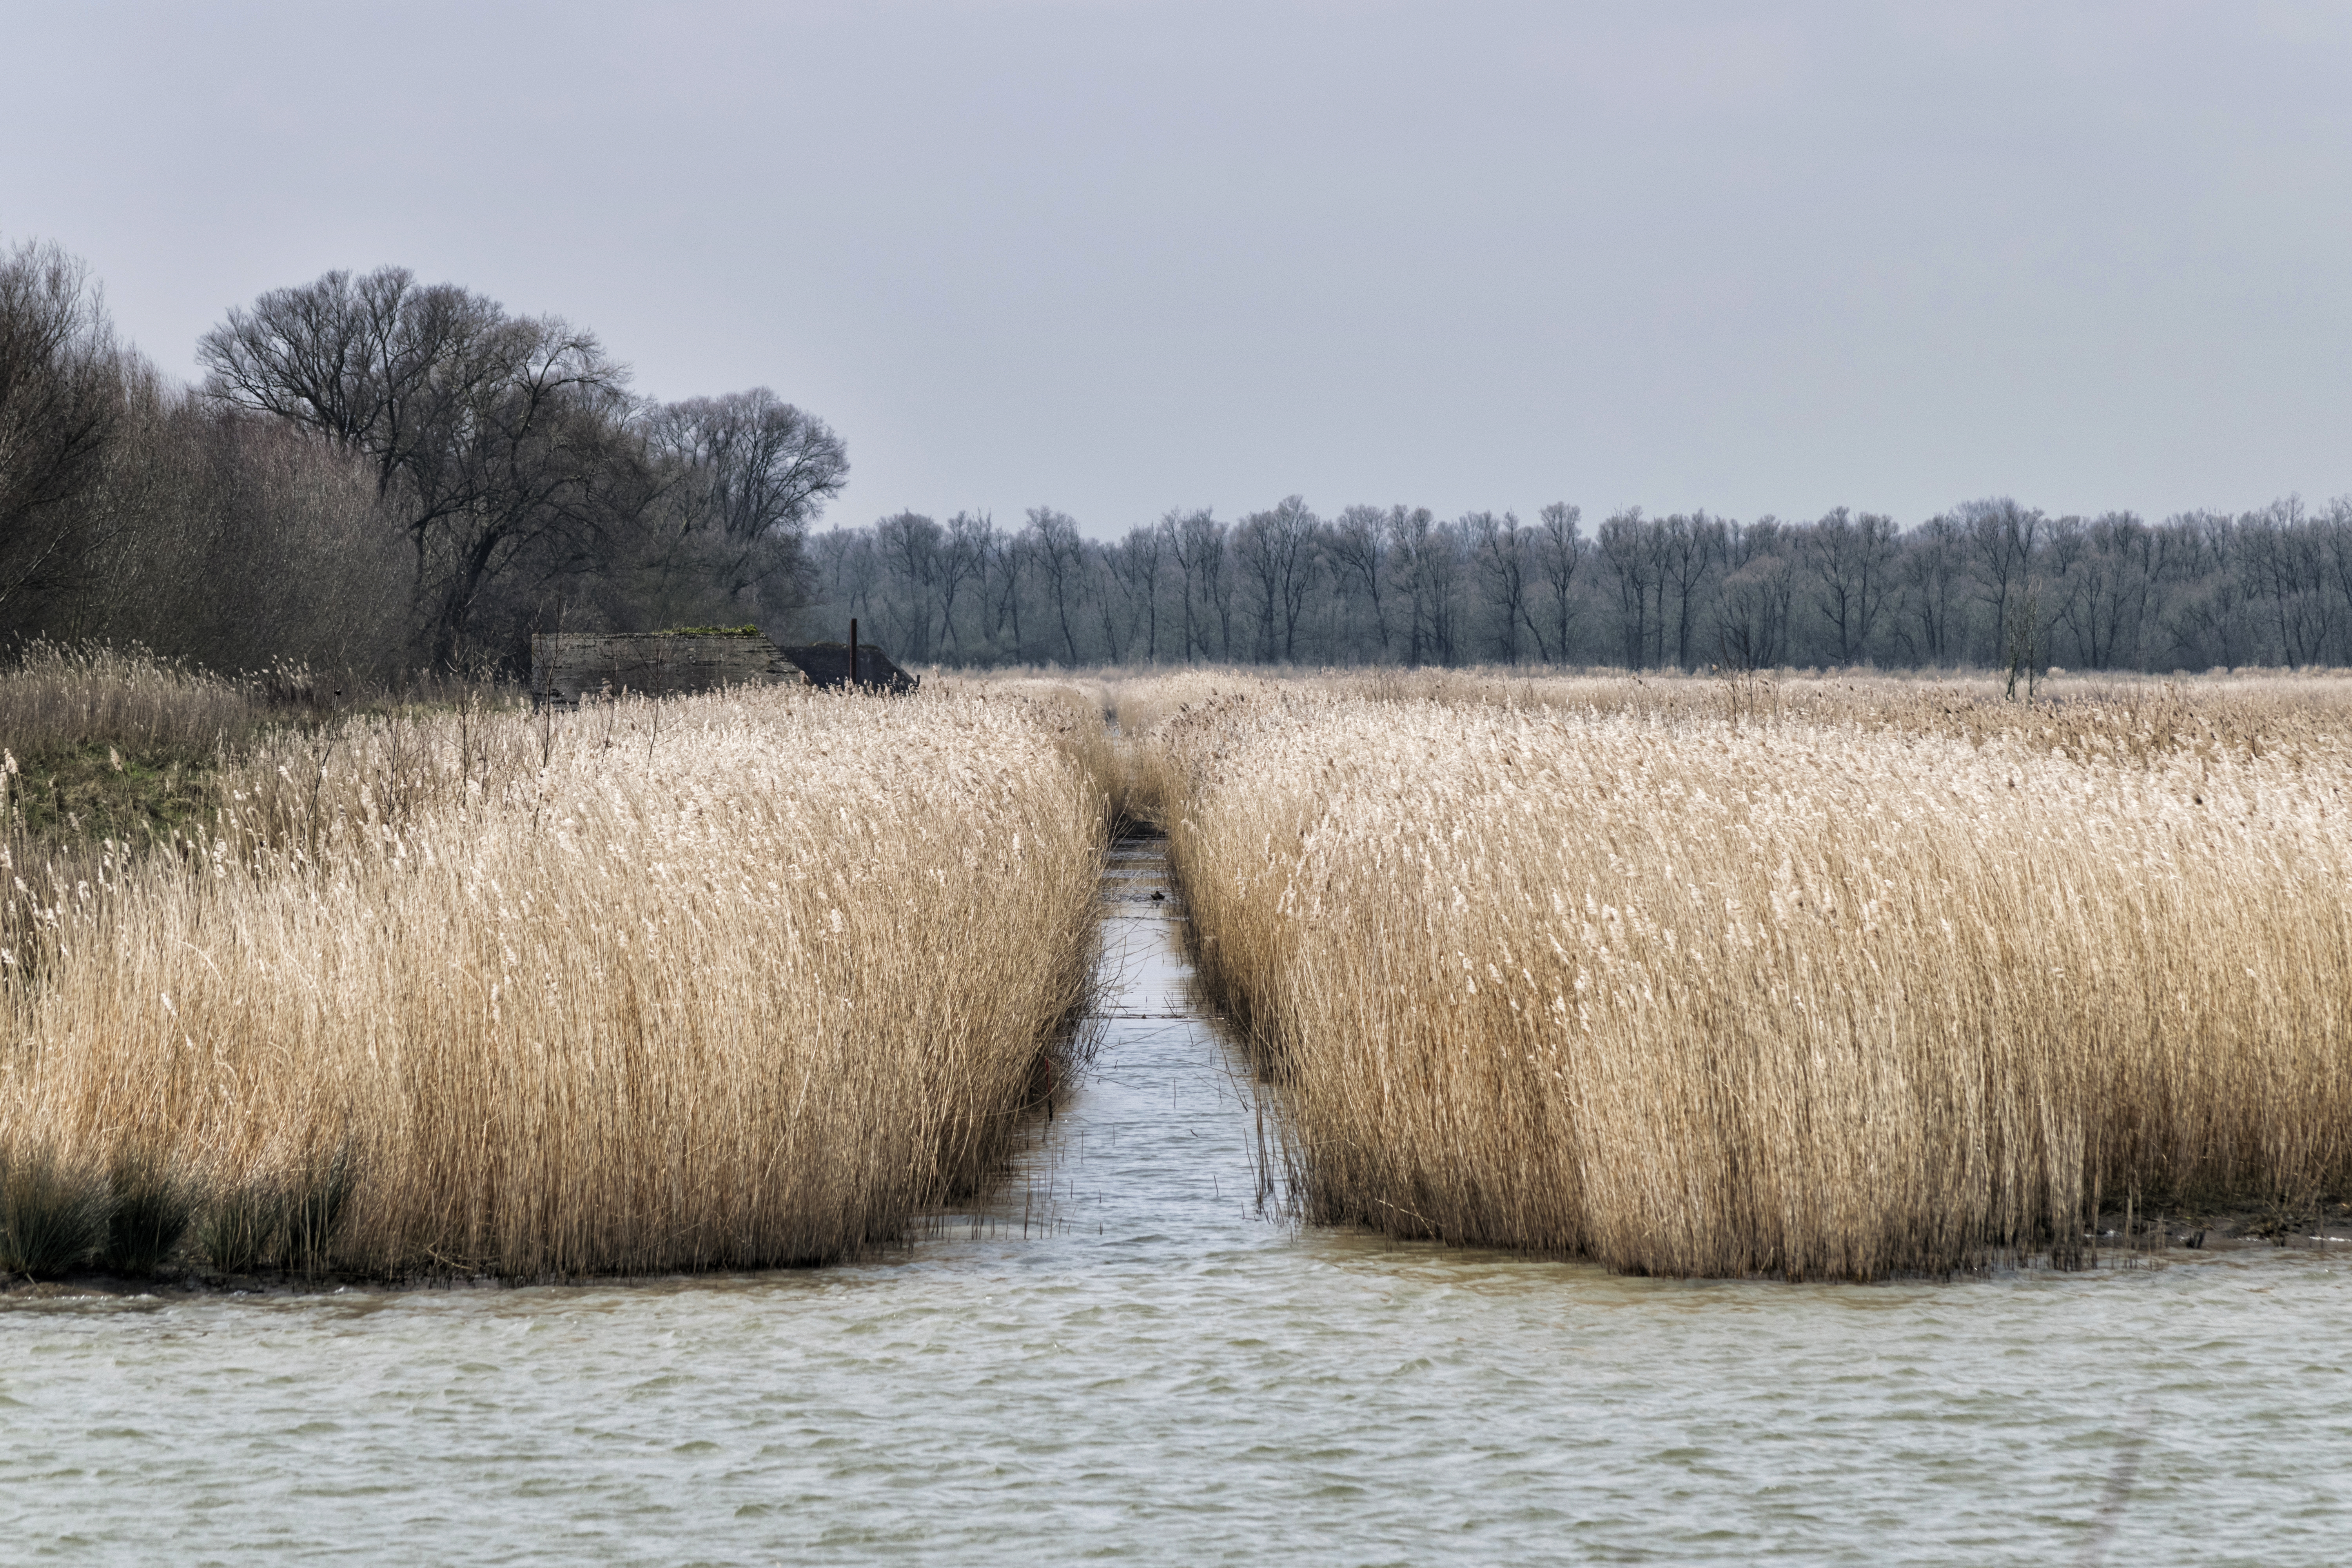
landscape, tree, water, nature, grass, outdoor, marsh, field, morning, lake, river, reed, reflection, reservoir, nikon, agriculture, waterway, nederland, netherlands, polder, outdoorphotography, wetland, habitat, fieldsofgold, paulvandevelde, pdvandevelde, natuurfotografie, naturephotographer, landschapsfotografie, dordrecht, biesbosch, tongplaat, nederlandinfotos, pvdvfotografie, pdvandeveldedordrecht, riet, rural area, natural environment, grass family, phragmites, paulvandeveldedordrecht